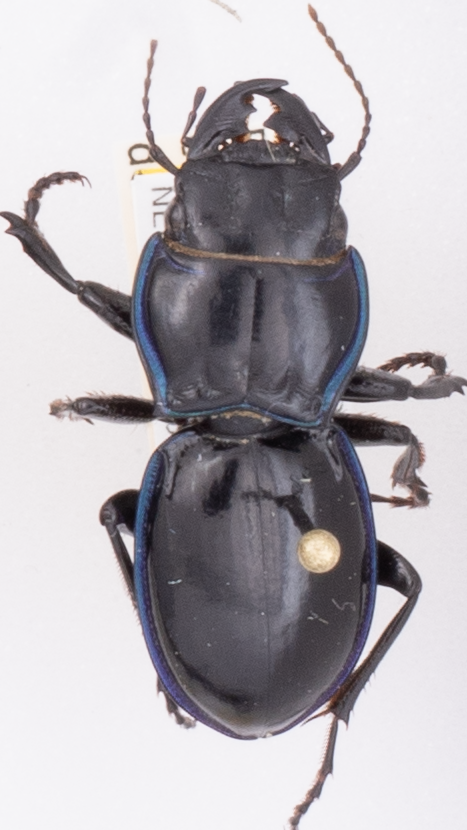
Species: Pasimachus elongatus
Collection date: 2018-05-31
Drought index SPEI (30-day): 0.726
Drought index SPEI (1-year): -0.748
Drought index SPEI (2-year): -0.284